Christianity in Kuwait

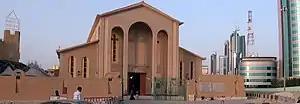
Holy Family Cathedral, Kuwait City.

The denominations of both citizen and foreign Christians in Kuwait include, but are not limited to, the following: